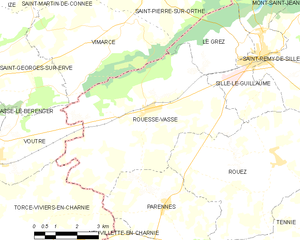
Carte des communes françaises